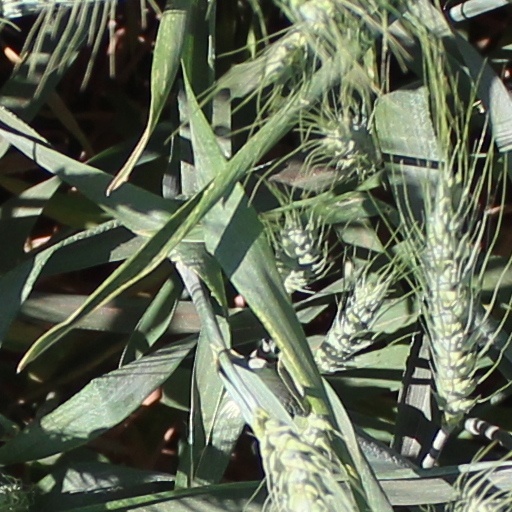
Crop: wheat